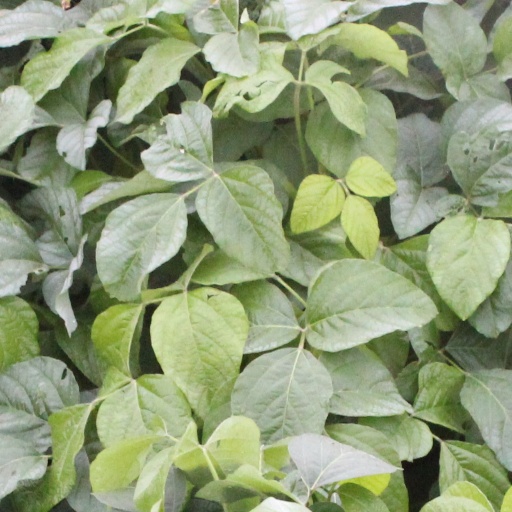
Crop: soybean